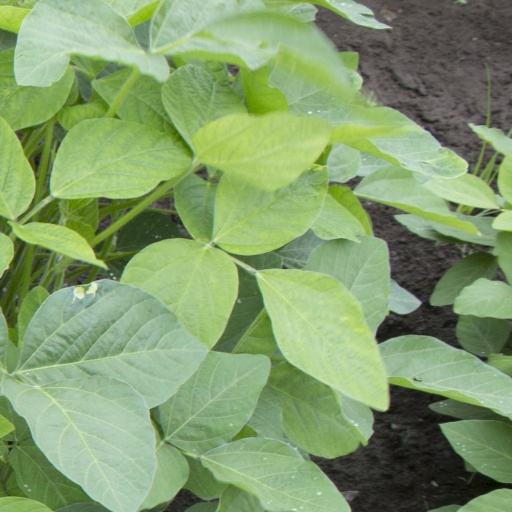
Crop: soybean